Joseph Slocum House

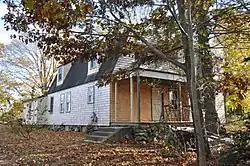
This house now stands on the site; if it is the original it is much altered

The Joseph Slocum House is an historic house on Slocum Road (about 1/4 mile south of Indian Corner Road) in North Kingstown, Rhode Island. It is a -story wood-frame house, five bays wide, with a large central chimney. It faces south on the east side of Slocum Road. The house has been dated to the mid-18th century based on architectural evidence; its first documented owner was Joseph Slocum, in the early 19th century. The house is a rare surviving 18th-century farmhouse, a type once numerous in the town.